Sydney Ferries

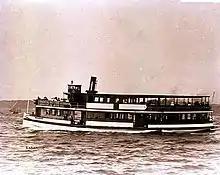
A Sydney Ferry SHAMROCK leaving Sydney Cove en route to Figtree, Lane Cove River, in 1901

North Sydney was still not a heavily populated area in the 1830s, however, Parramatta was growing. The first Australian-built steamship, PS "Surprise" was launched in 1831 and commenced regular, timetabled services to Parramatta on 1 June 1831. The service, however, was not financially successful and the vessel was sold to Hobart in 1832. It was followed by numerous further steam ferries operated by various business partnerships until the Parramatta River Steam Co, was formed in 1865. Due to the considerable costs of building wharves, boatmen would wait for ferries along the river and row ferry passengers ashore for a fee. One of two punts near the current Gladesville Bridge was for river ferry passengers and was operated by boatmen. The other punt, Bedlam Ferry, carried main road traffic across the river.